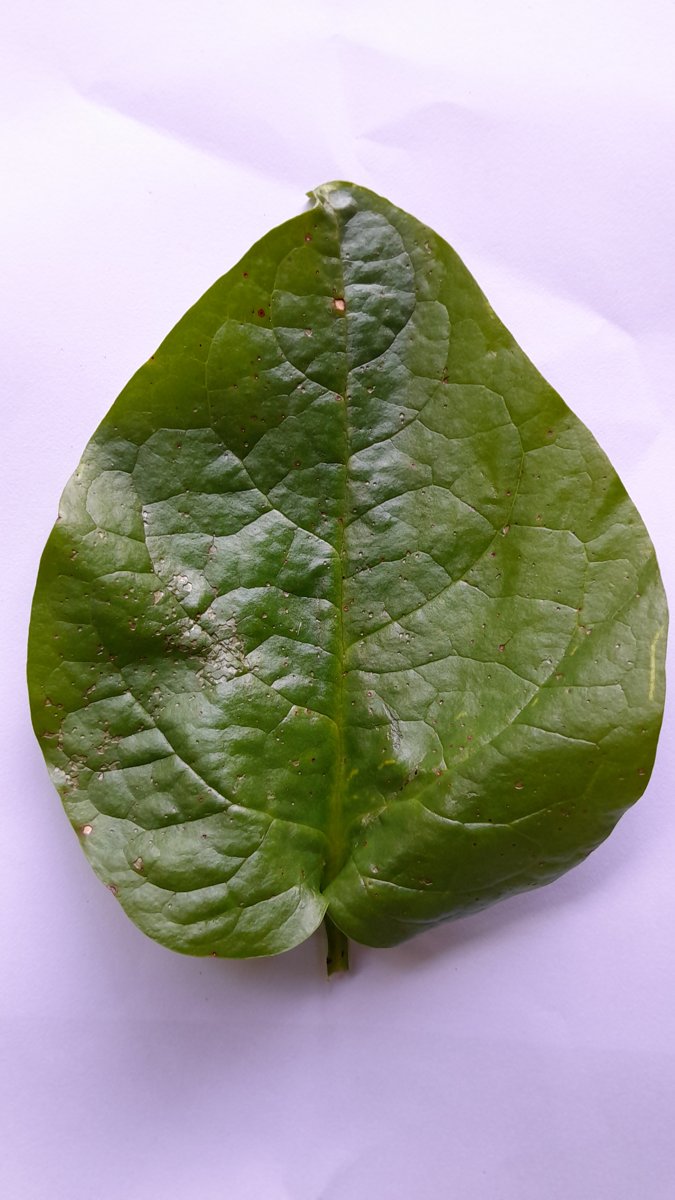
Label: Bacterial-Spot